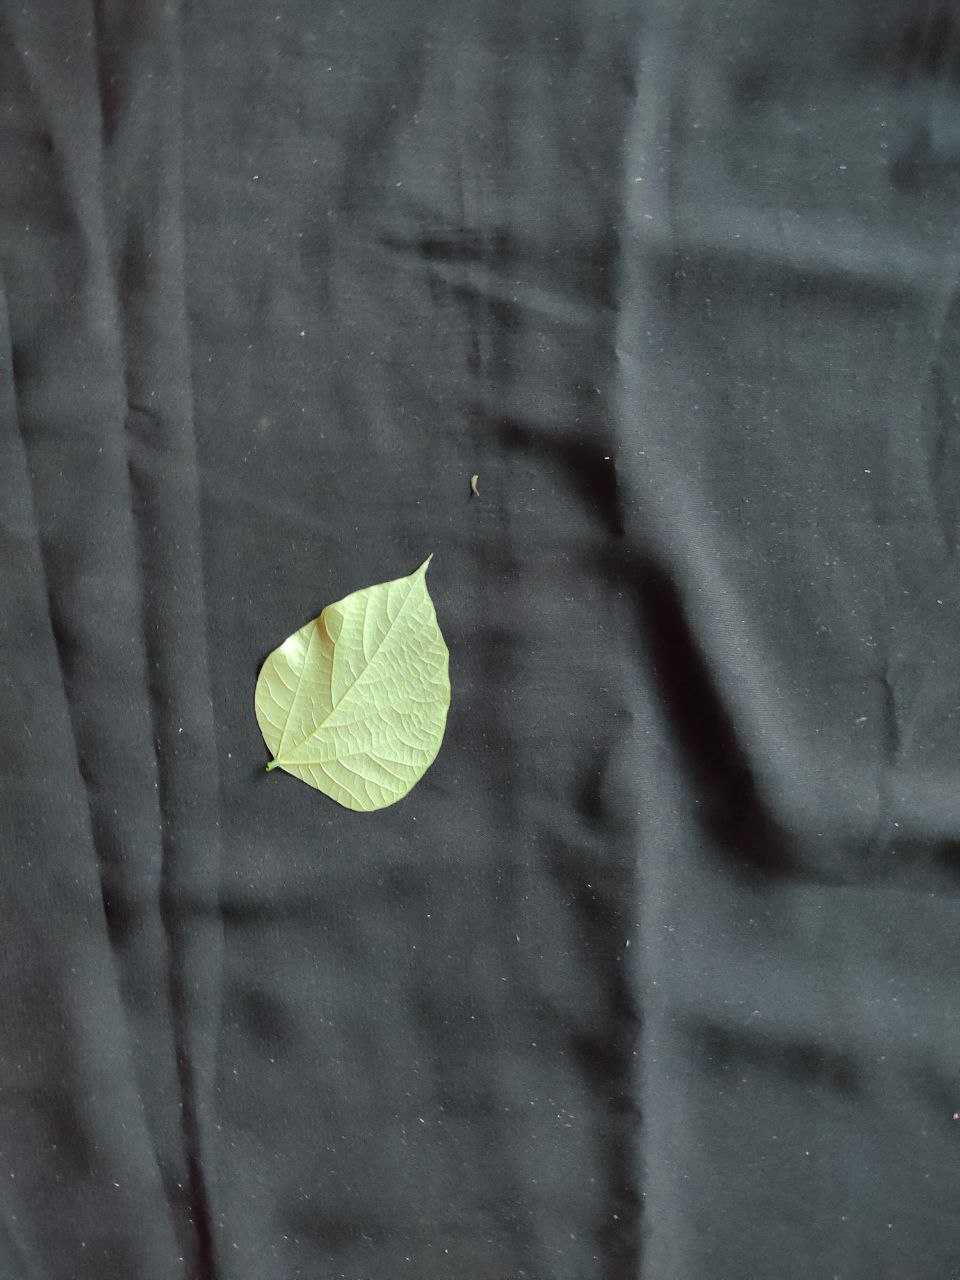
Crop: bean
Leaf condition: Fresh Leaf